Irish language in Northern Ireland

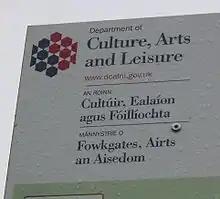
Official administrative identity in English, Irish and Ulster Scots

Most Irish speakers in Ulster today speak the Donegal dialect of Ulster Irish.